CFR Cluj

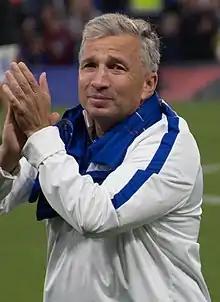
Dan Petrescu led the club to the 2017–18, 2019–20, and 2021–22 league titles. He partially managed them in the 2018–19 and 2020–21 Liga I seasons as well, which CFR also won.

In early 2017, businessman Marian Băgăcean purchased 62% stake in the club in early 2017. After finishing the 2016–17 Liga I campaign on the fourth place the same year on 30 May, CFR Cluj finally got out of insolvency and could participate in European competitions starting with the 2018–19 season again. In June 2017, Dan Petrescu replaced Vasile Miriuță as the head coach of the team, with the goal of a European cup return and an ambitious transfer campaign to support it.